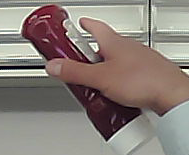
Product: heinz_ketchup